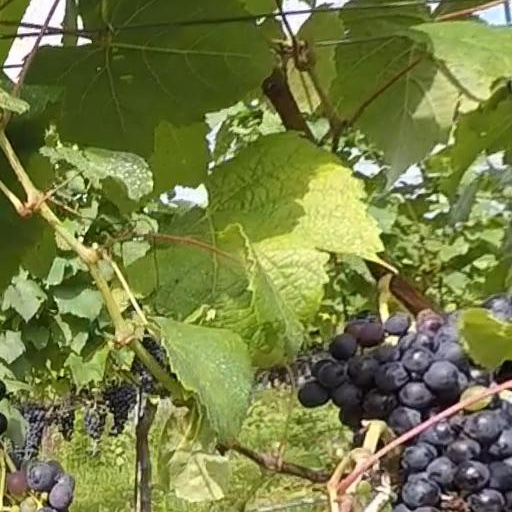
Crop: grape